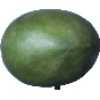
Label: Mango 1